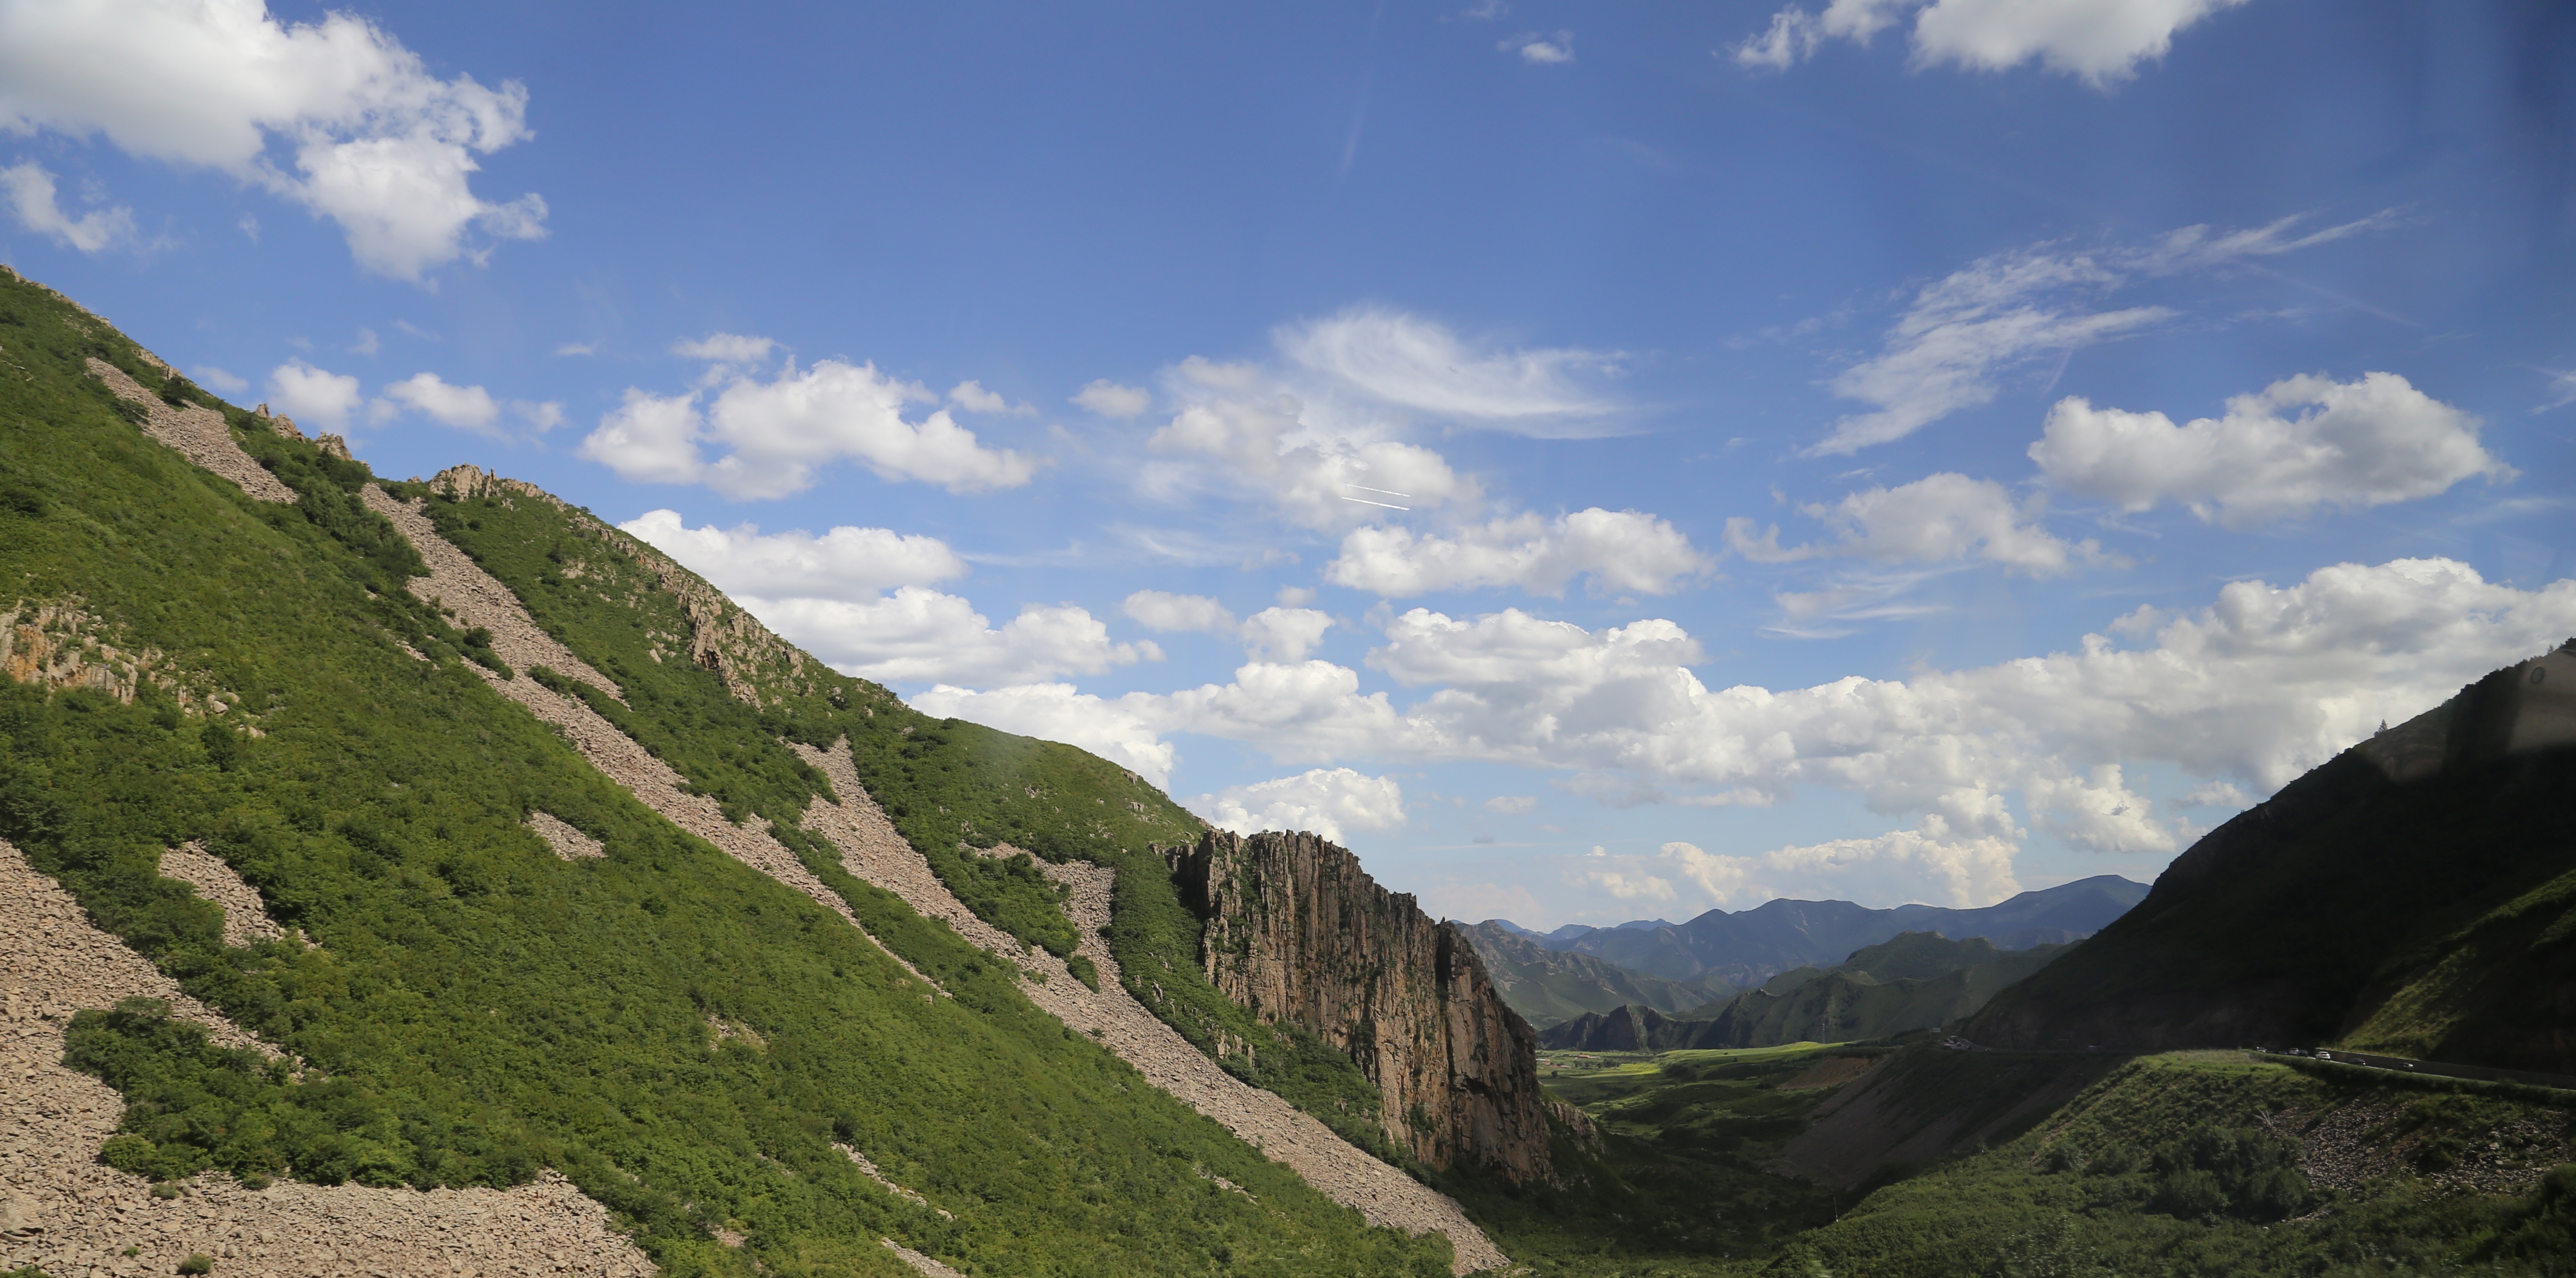
landscape, nature, wilderness, walking, mountain, cloud, sky, meadow, hill, valley, mountain range, highland, terrain, ridge, alps, plateau, fell, the scenery, landform, mountain pass, geographical feature, mountainous landforms, badaling